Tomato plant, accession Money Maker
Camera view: tilt-top (135 deg); turntable rotation: 60 degrees
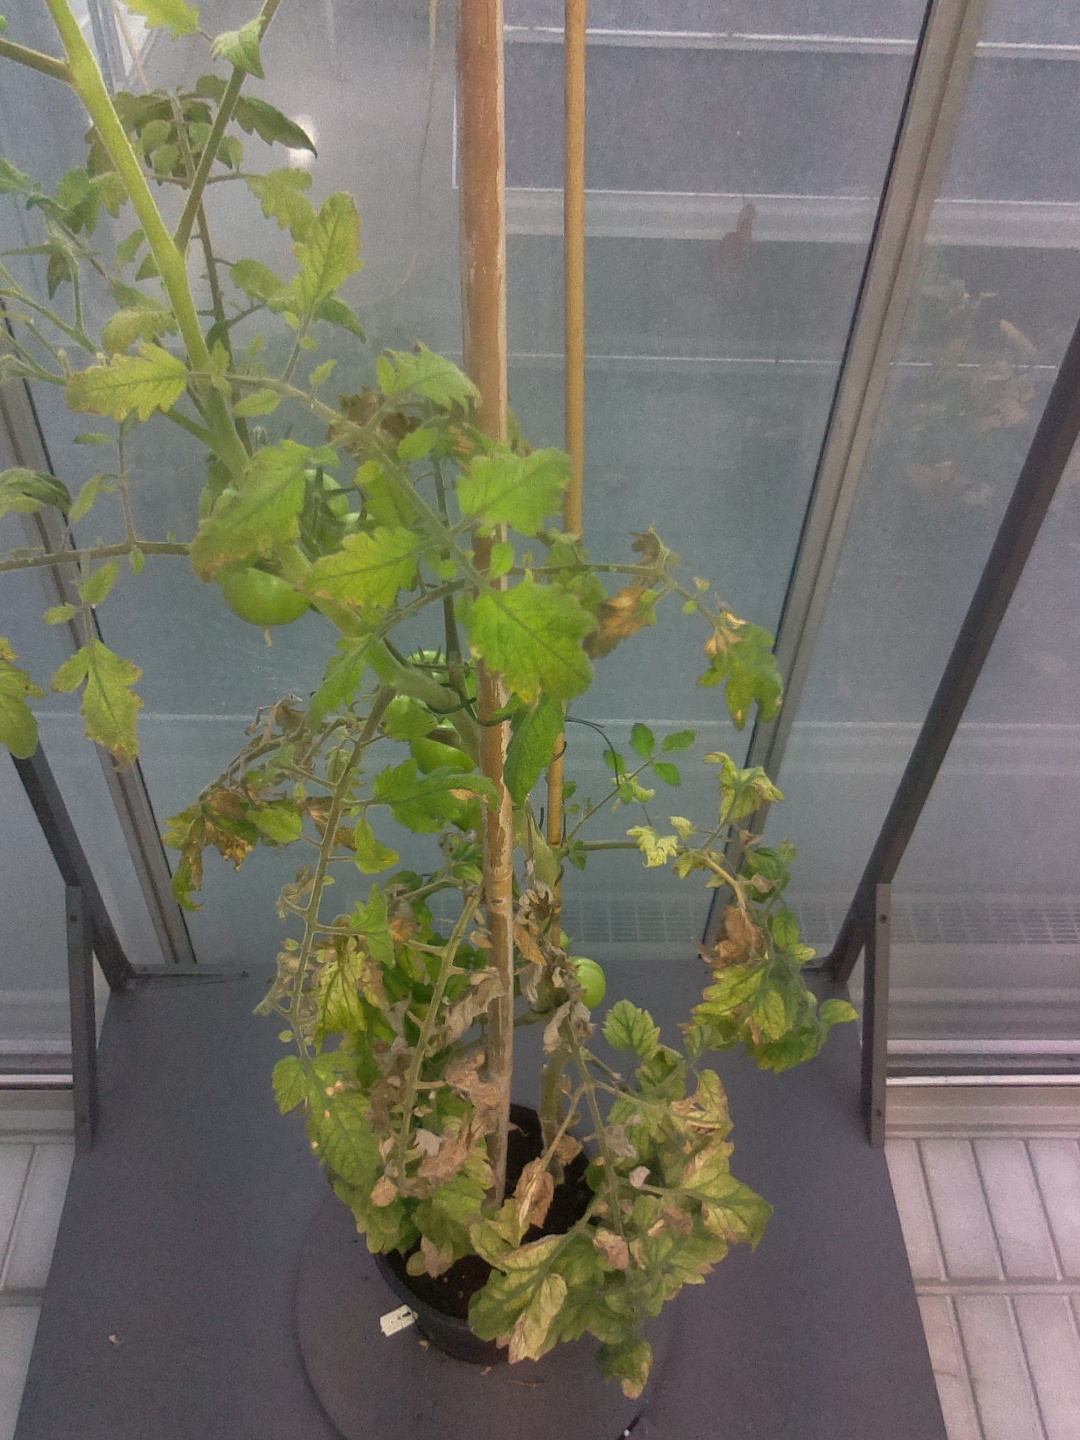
BBCH growth stage 79: 90% -100% of final fruit size